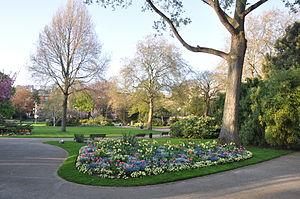
Square Saint-Roch au Havre (Seine-Maritime). Il se trouve le long de l'avenue Foch, qui mène à la mer.